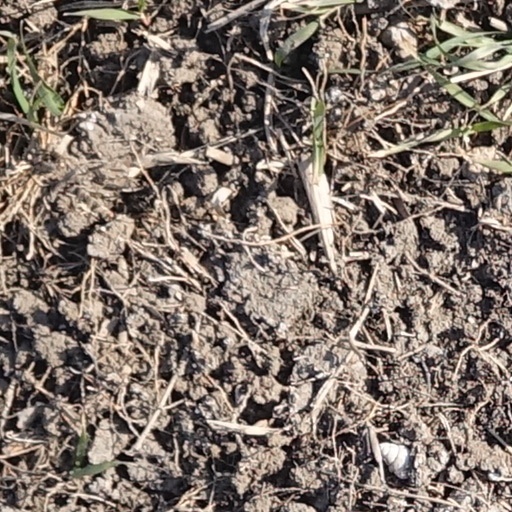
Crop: wheat